Paintball marker

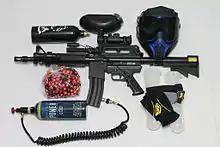
A paintball marker and related equipment, including ammunition and a protective mask

A paintball marker, also known as a paintball gun, paint gun, or simply marker, is an air gun used in the shooting sport of paintball, and the main piece of paintball equipment. Paintball markers use compressed gas, such as carbon dioxide (CO) or compressed air (HPA), to propel dye-filled gel capsules called paintballs through the barrel and quickly strike a target. The term "marker" is derived from its original use as a tool for forestry personnel to mark trees and ranchers to mark wandering cattle.